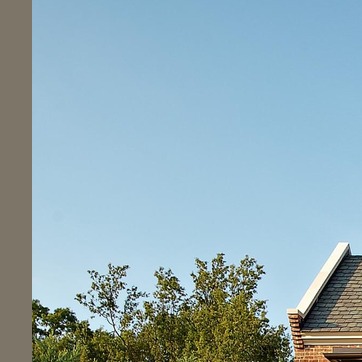
Material: sky